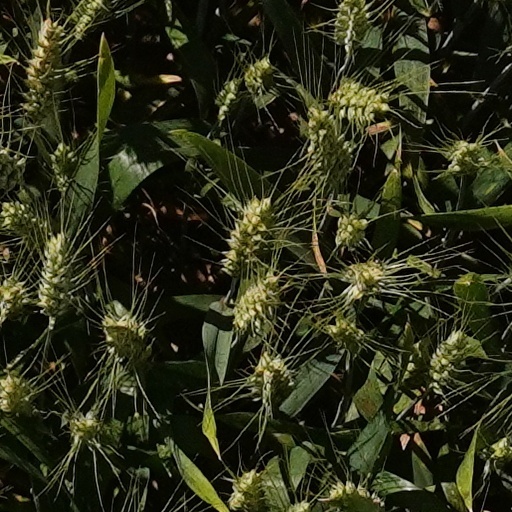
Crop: wheat